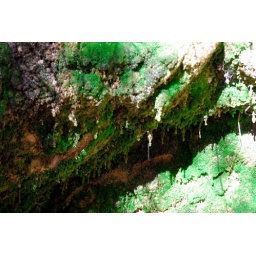
Moss on canyon wall near waterfall in Bailey Canyon (Sierra Madre, CA)